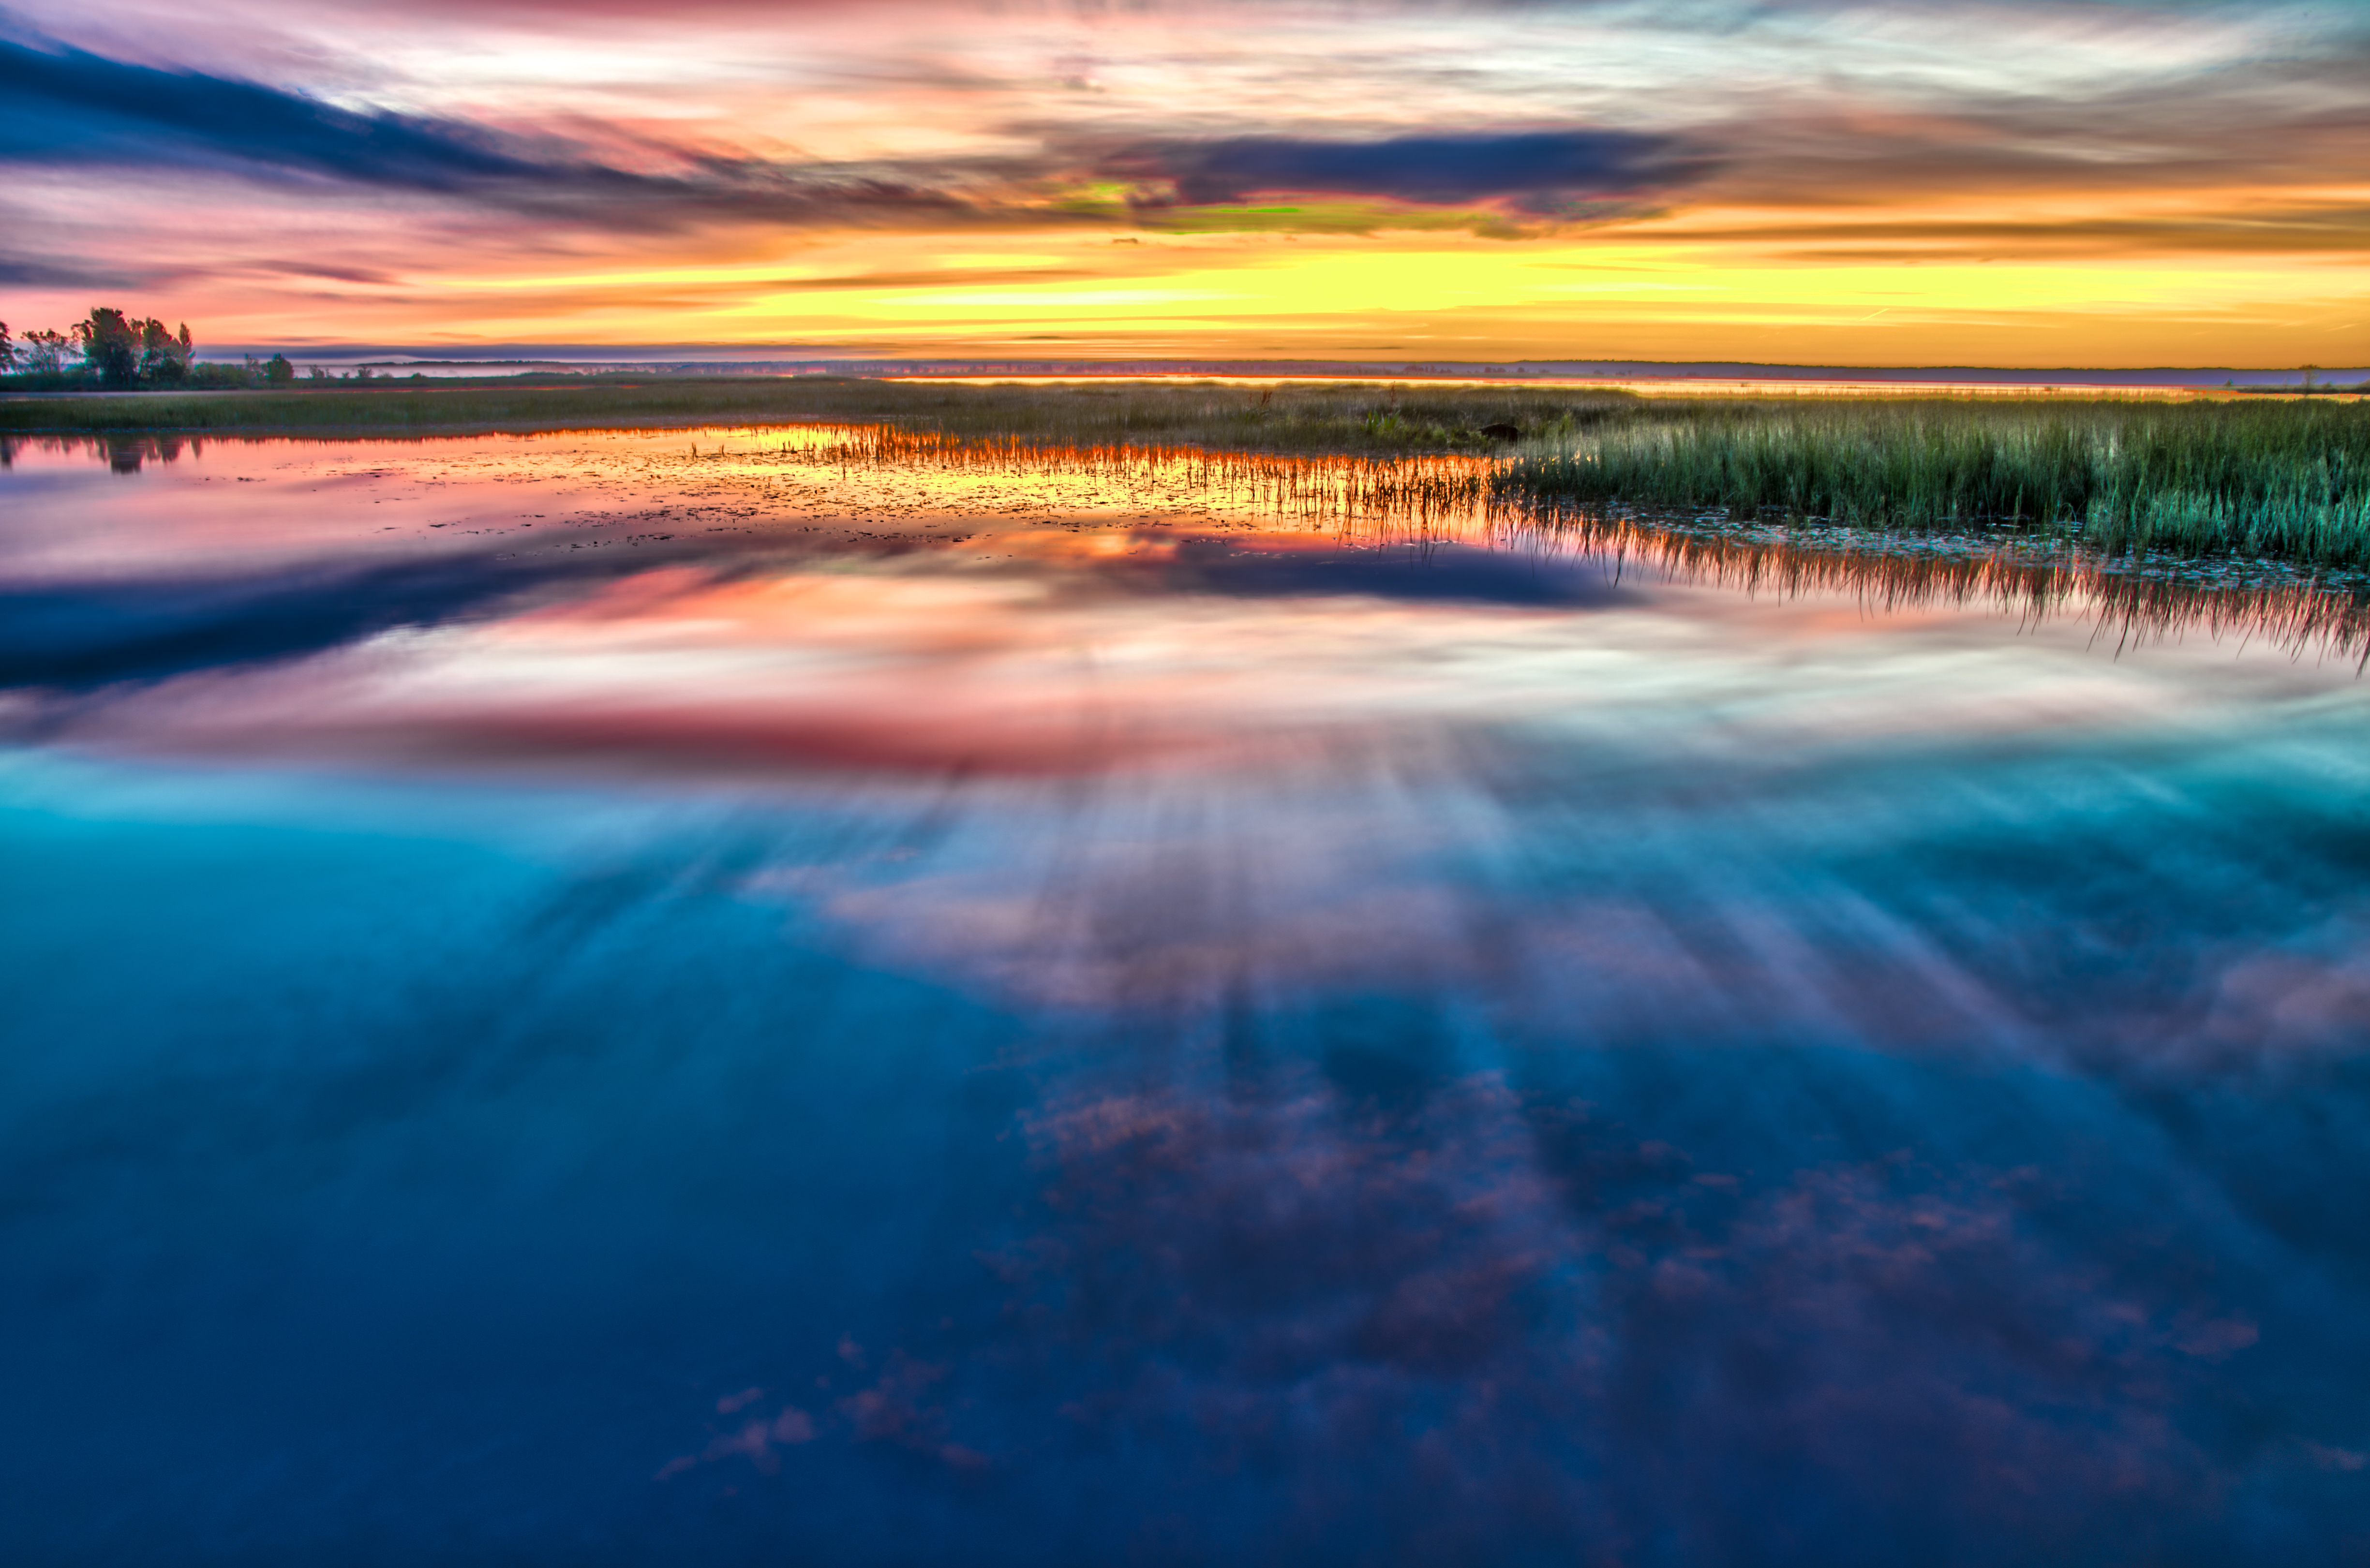
beach, sea, coast, water, grass, ocean, horizon, cloud, sky, sunrise, sunset, sunlight, morning, shore, wave, lake, dawn, atmosphere, dusk, evening, reflection, wind wave